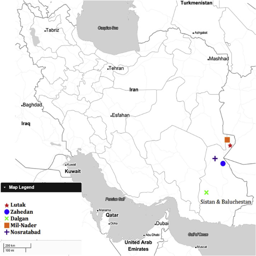
location of the selected stations and administrative division on the map